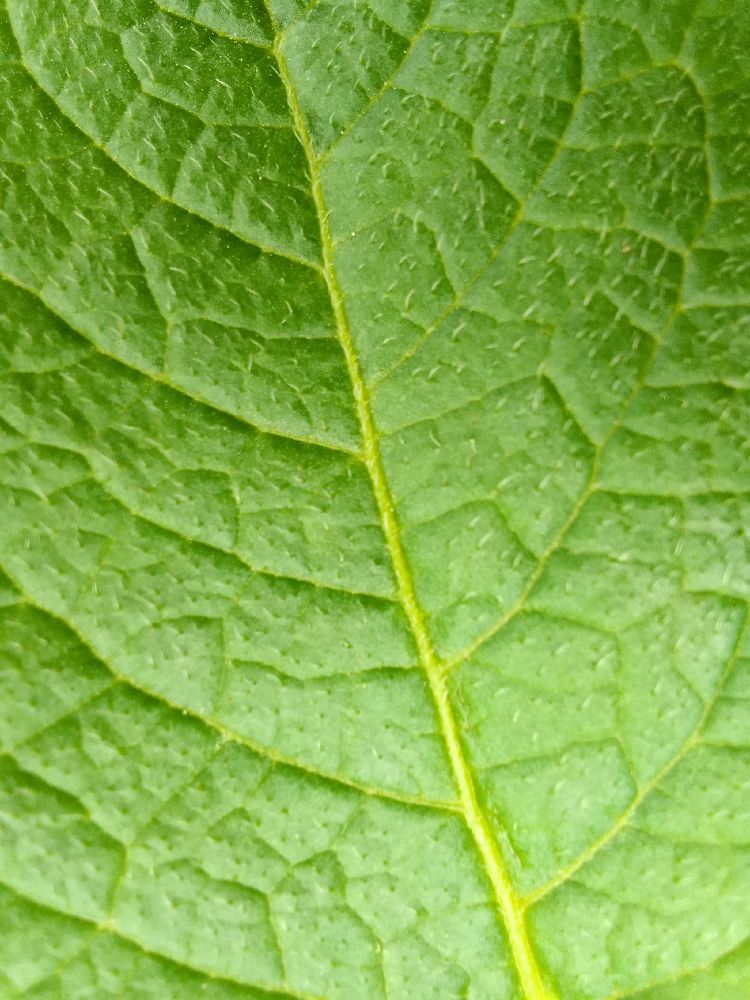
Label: Healthy